Bay City State Park

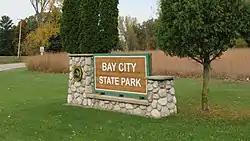
Park entrance along East Beaver Road and M-247

Bay City State Park (previously Bay City State Recreation Area) is a state park located on the shore of Saginaw Bay near Bay City in Bay County, Michigan, United States. The Tobico Marsh, one of the largest remaining freshwater, coastal wetlands on the Great Lakes is located in the park. The park is a haven for migratory birds and wetland wildlife. Other natural features of the park include a mile of sandy beach, over of wetland woods, meadows, oak savannah prairies, and cattail marshes.